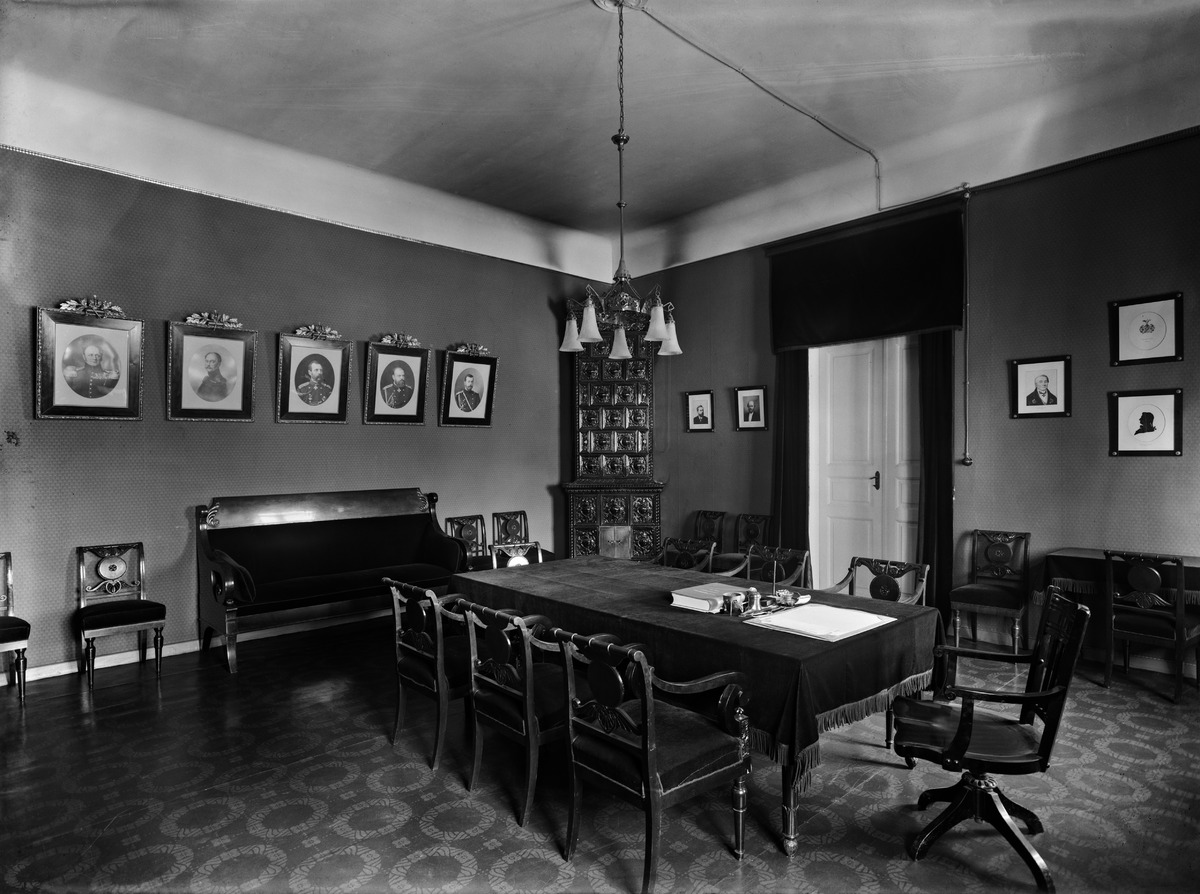
Senaatintalon, eli nykyisen valtioneuvoston kokoushuone
sisällön kuvaus: Senaatintalon, eli nykyisen valtioneuvoston kokoushuone. mustavalkoinen
Kuvaaja: Sundström, Eric, valokuvaaja
Ajankohta: kuvausaika 1917
Paikka: Suomi, Uusimaa, Helsinki, Kruununhaka Helsinki, Snellmaninkatu 1
Aiheet: hallinto, hallintorakennukset, linna, huoneet, tuolit, pöydät